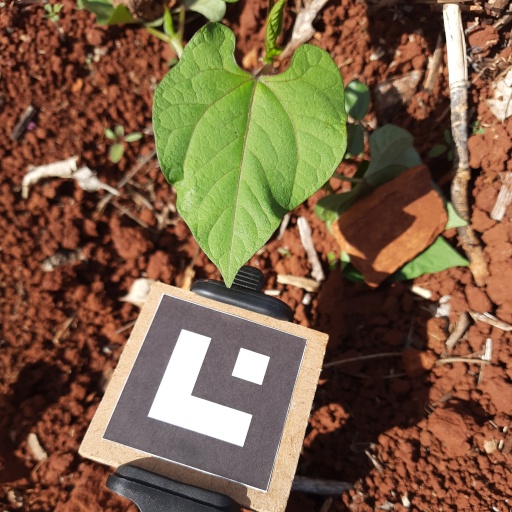
Observations: wavy surface, no eating holes, under sunlight